Koto-furunushi

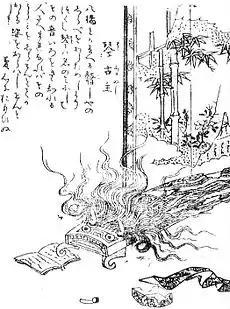
A "Koto-furunushi", as appearing in Toriyama Sekien's "Gazu Hyakki Tsurezure Bukuro".

The koto-furunushi (English: "old master koto") is a fictitious being from Japanese folklore. It is a Yōkai and is said to be harmless to humans. The koto-furunushi is very similar to the yokai biwa-bokuboku.